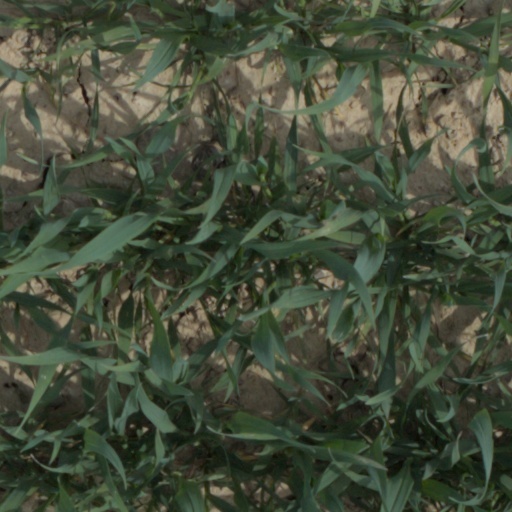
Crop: wheat